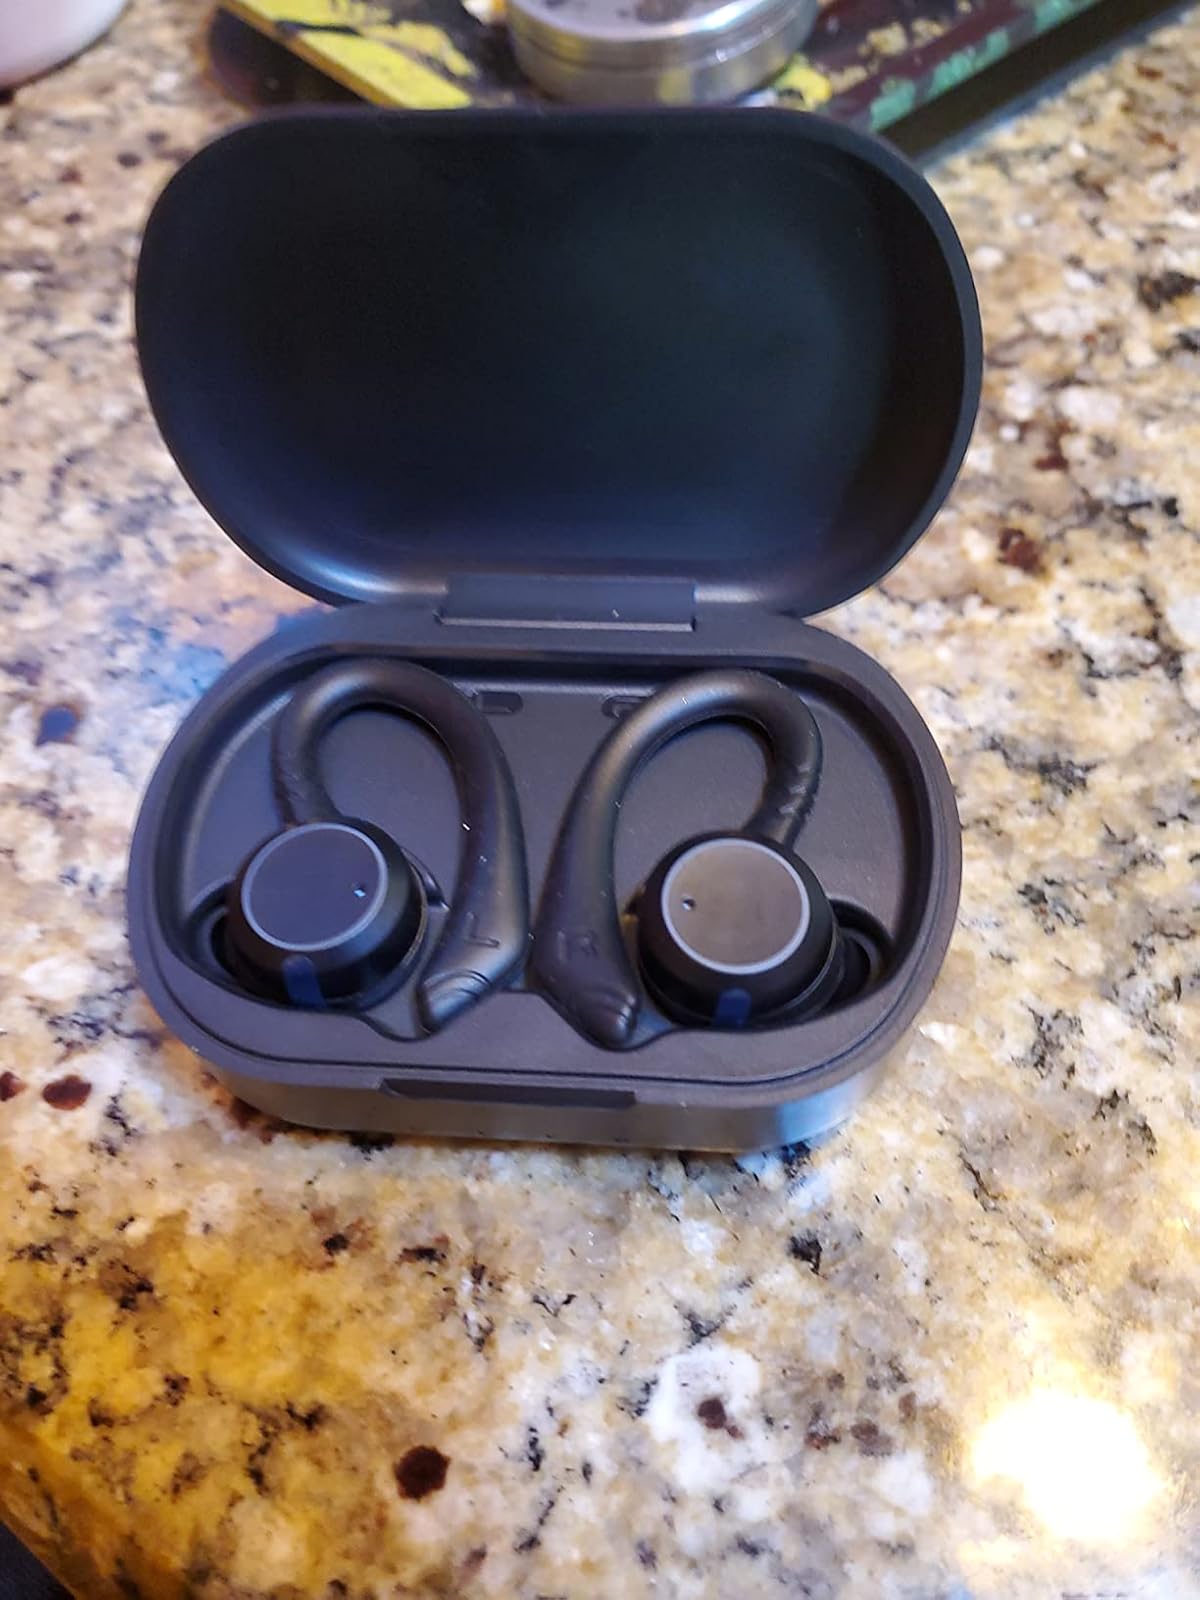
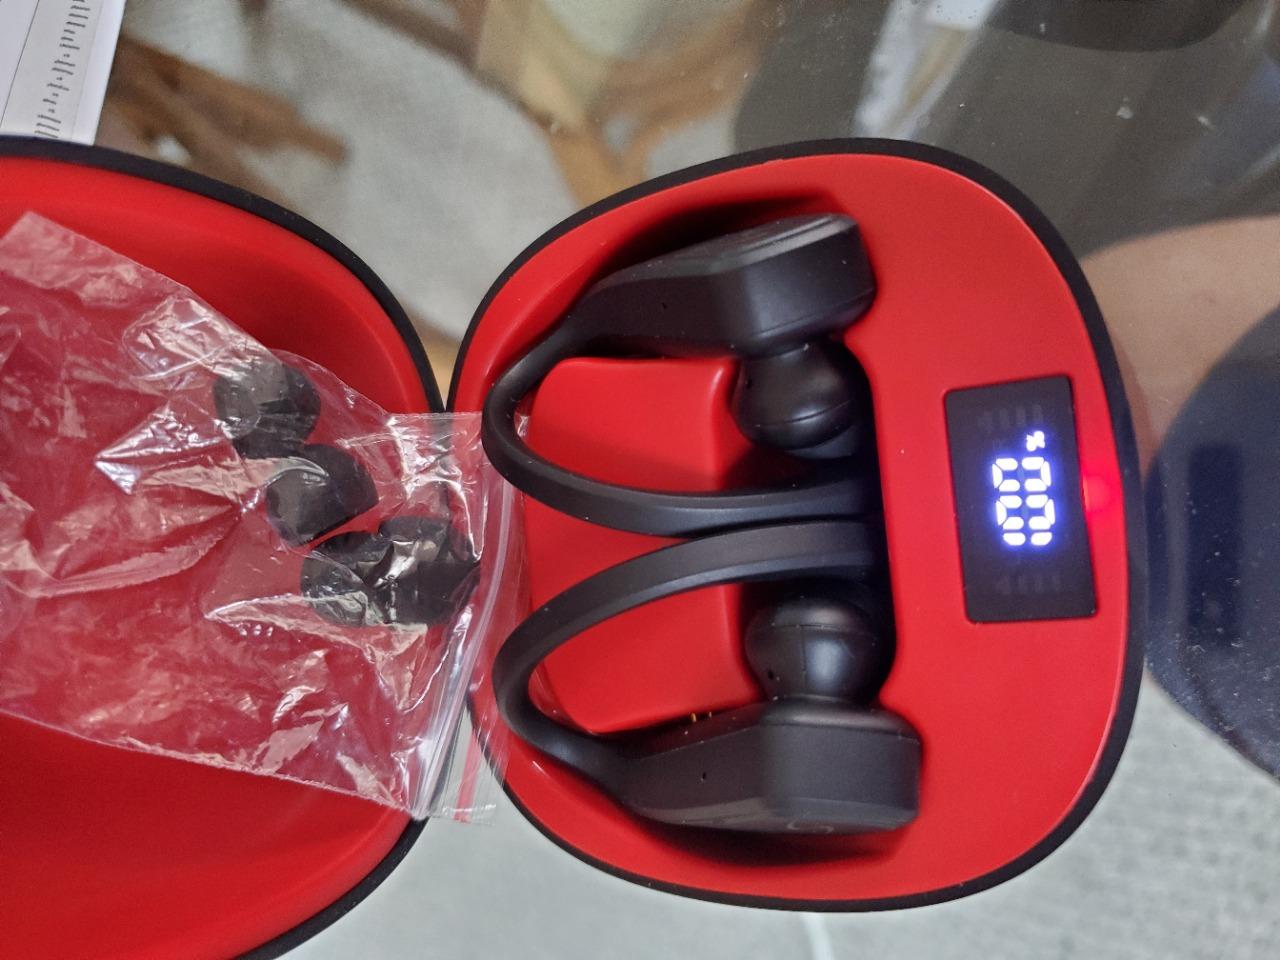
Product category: earbuds
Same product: no